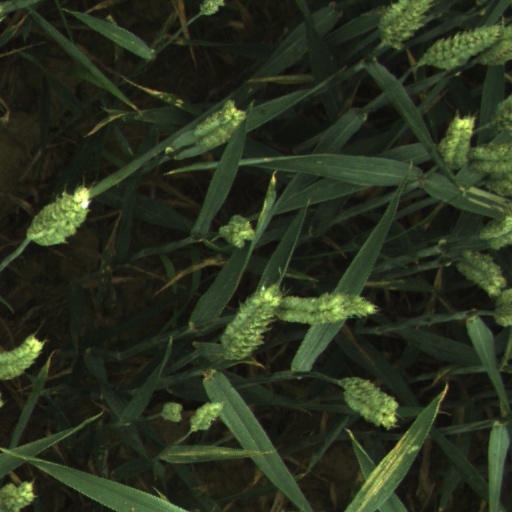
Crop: wheat